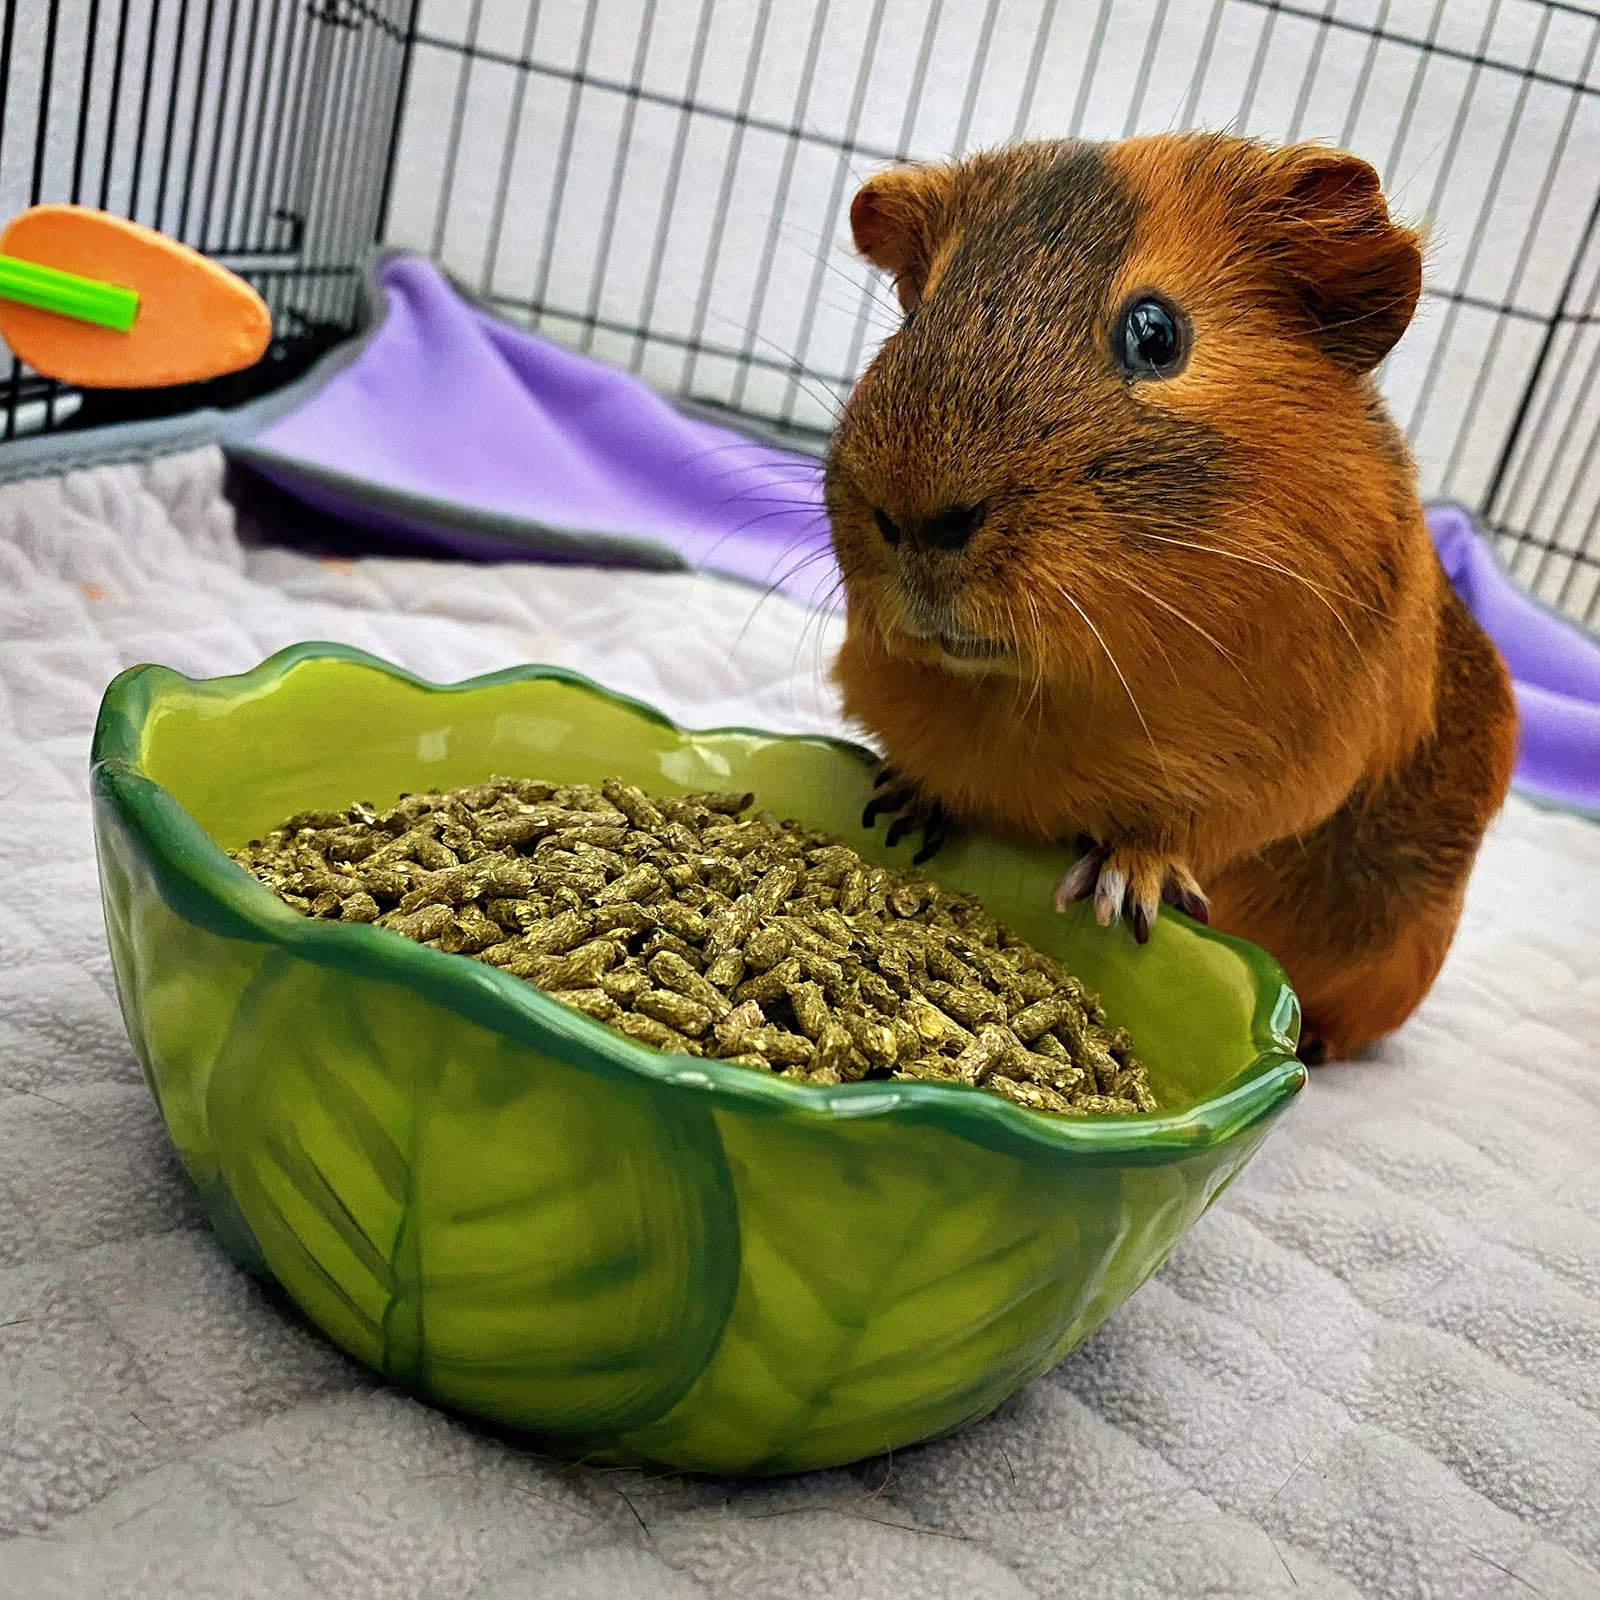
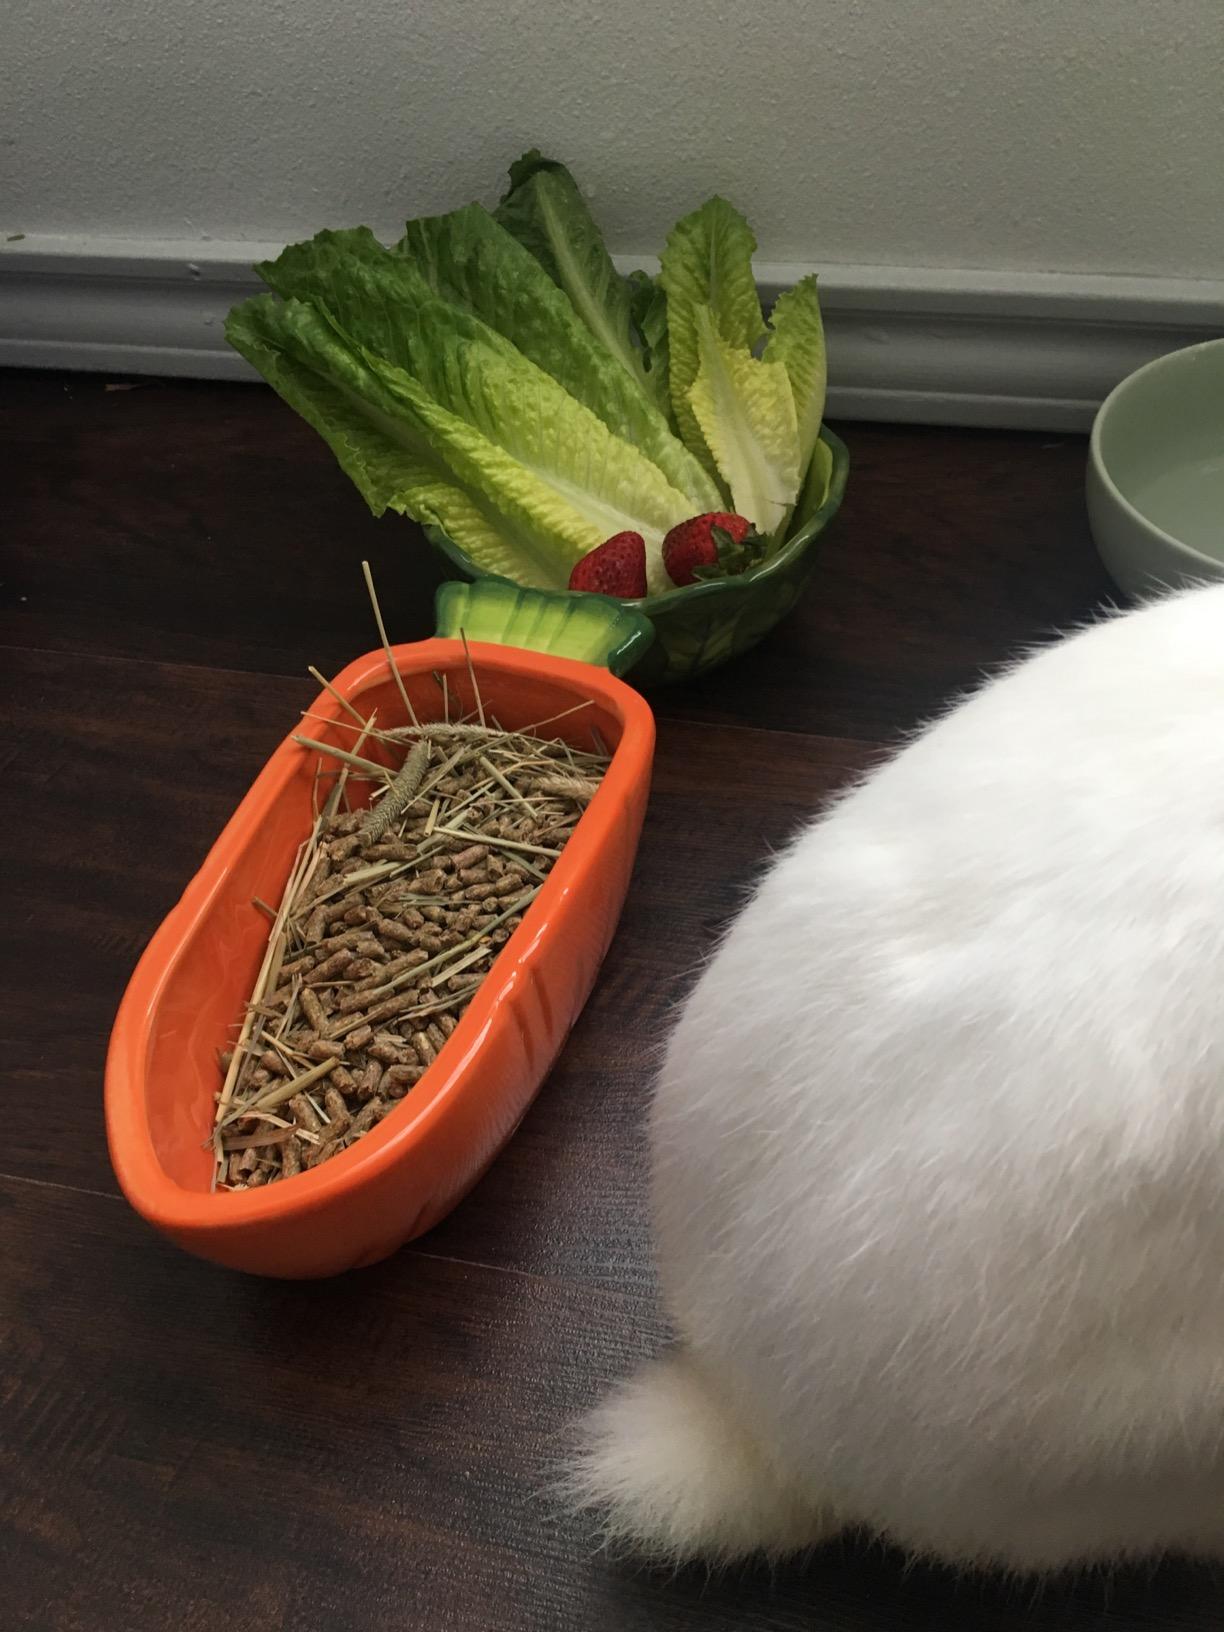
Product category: items_bowl
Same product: no